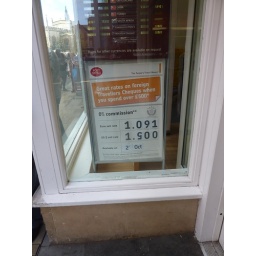
Odd sign in window